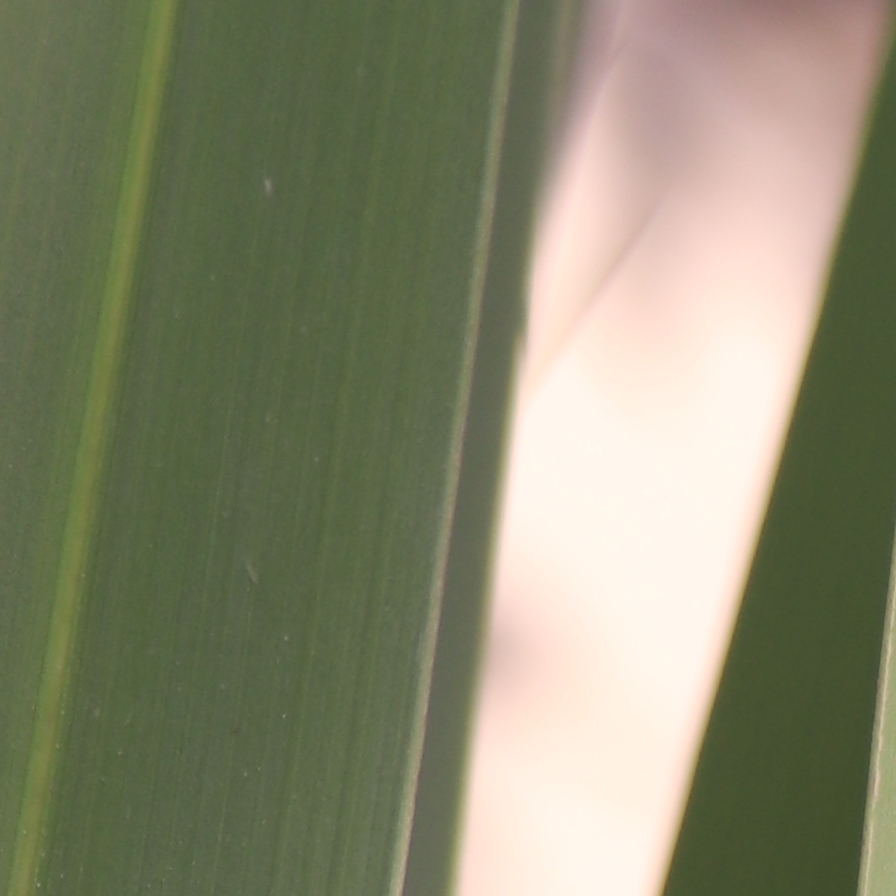
Label: Healthy